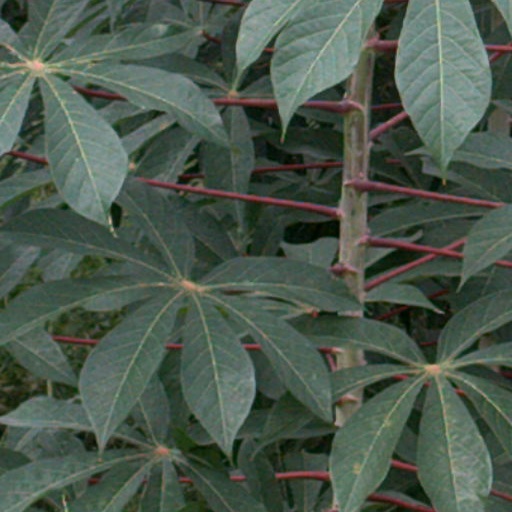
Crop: cassava